Charles Lewis Jr.

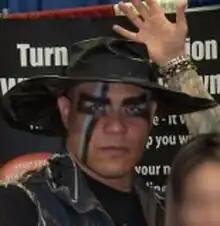
Lewis in 2009

Charles Lewis Jr. (June 23, 1963 – March 11, 2009) was an American businessman, promoter and entertainer. Known by his nickname "Mask", Lewis founded the Tapout clothing line in 1997, which eventually became a multimillion-dollar clothing company.